Buddhist mythology

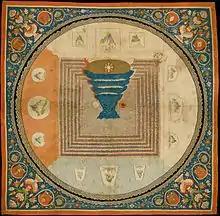
Silk tapestry mandala with cosmological diagram, Yuan dynasty (1271–1368). Mount Meru at the center, with the sun and moon at the base (symbolized by a bird and rabbit) and the four continents in the cardinal directions.

The key event in the life of the Buddha is his leaving home. This event dramatizes the conflict between the “worldly” values of sex, family, career, and prosperity and the “spiritual” values of renunciation and dispassion (virāga). This tension is a defining characteristic of Buddhist myth. Numerous Buddhist stories each tell the event in different ways, sometimes evoking the bodhisattva's pain in leaving his wife and child, as well as his father's efforts to entice him to stay and the sadness experienced by his wife Yashodhara and his charioteer Channa.